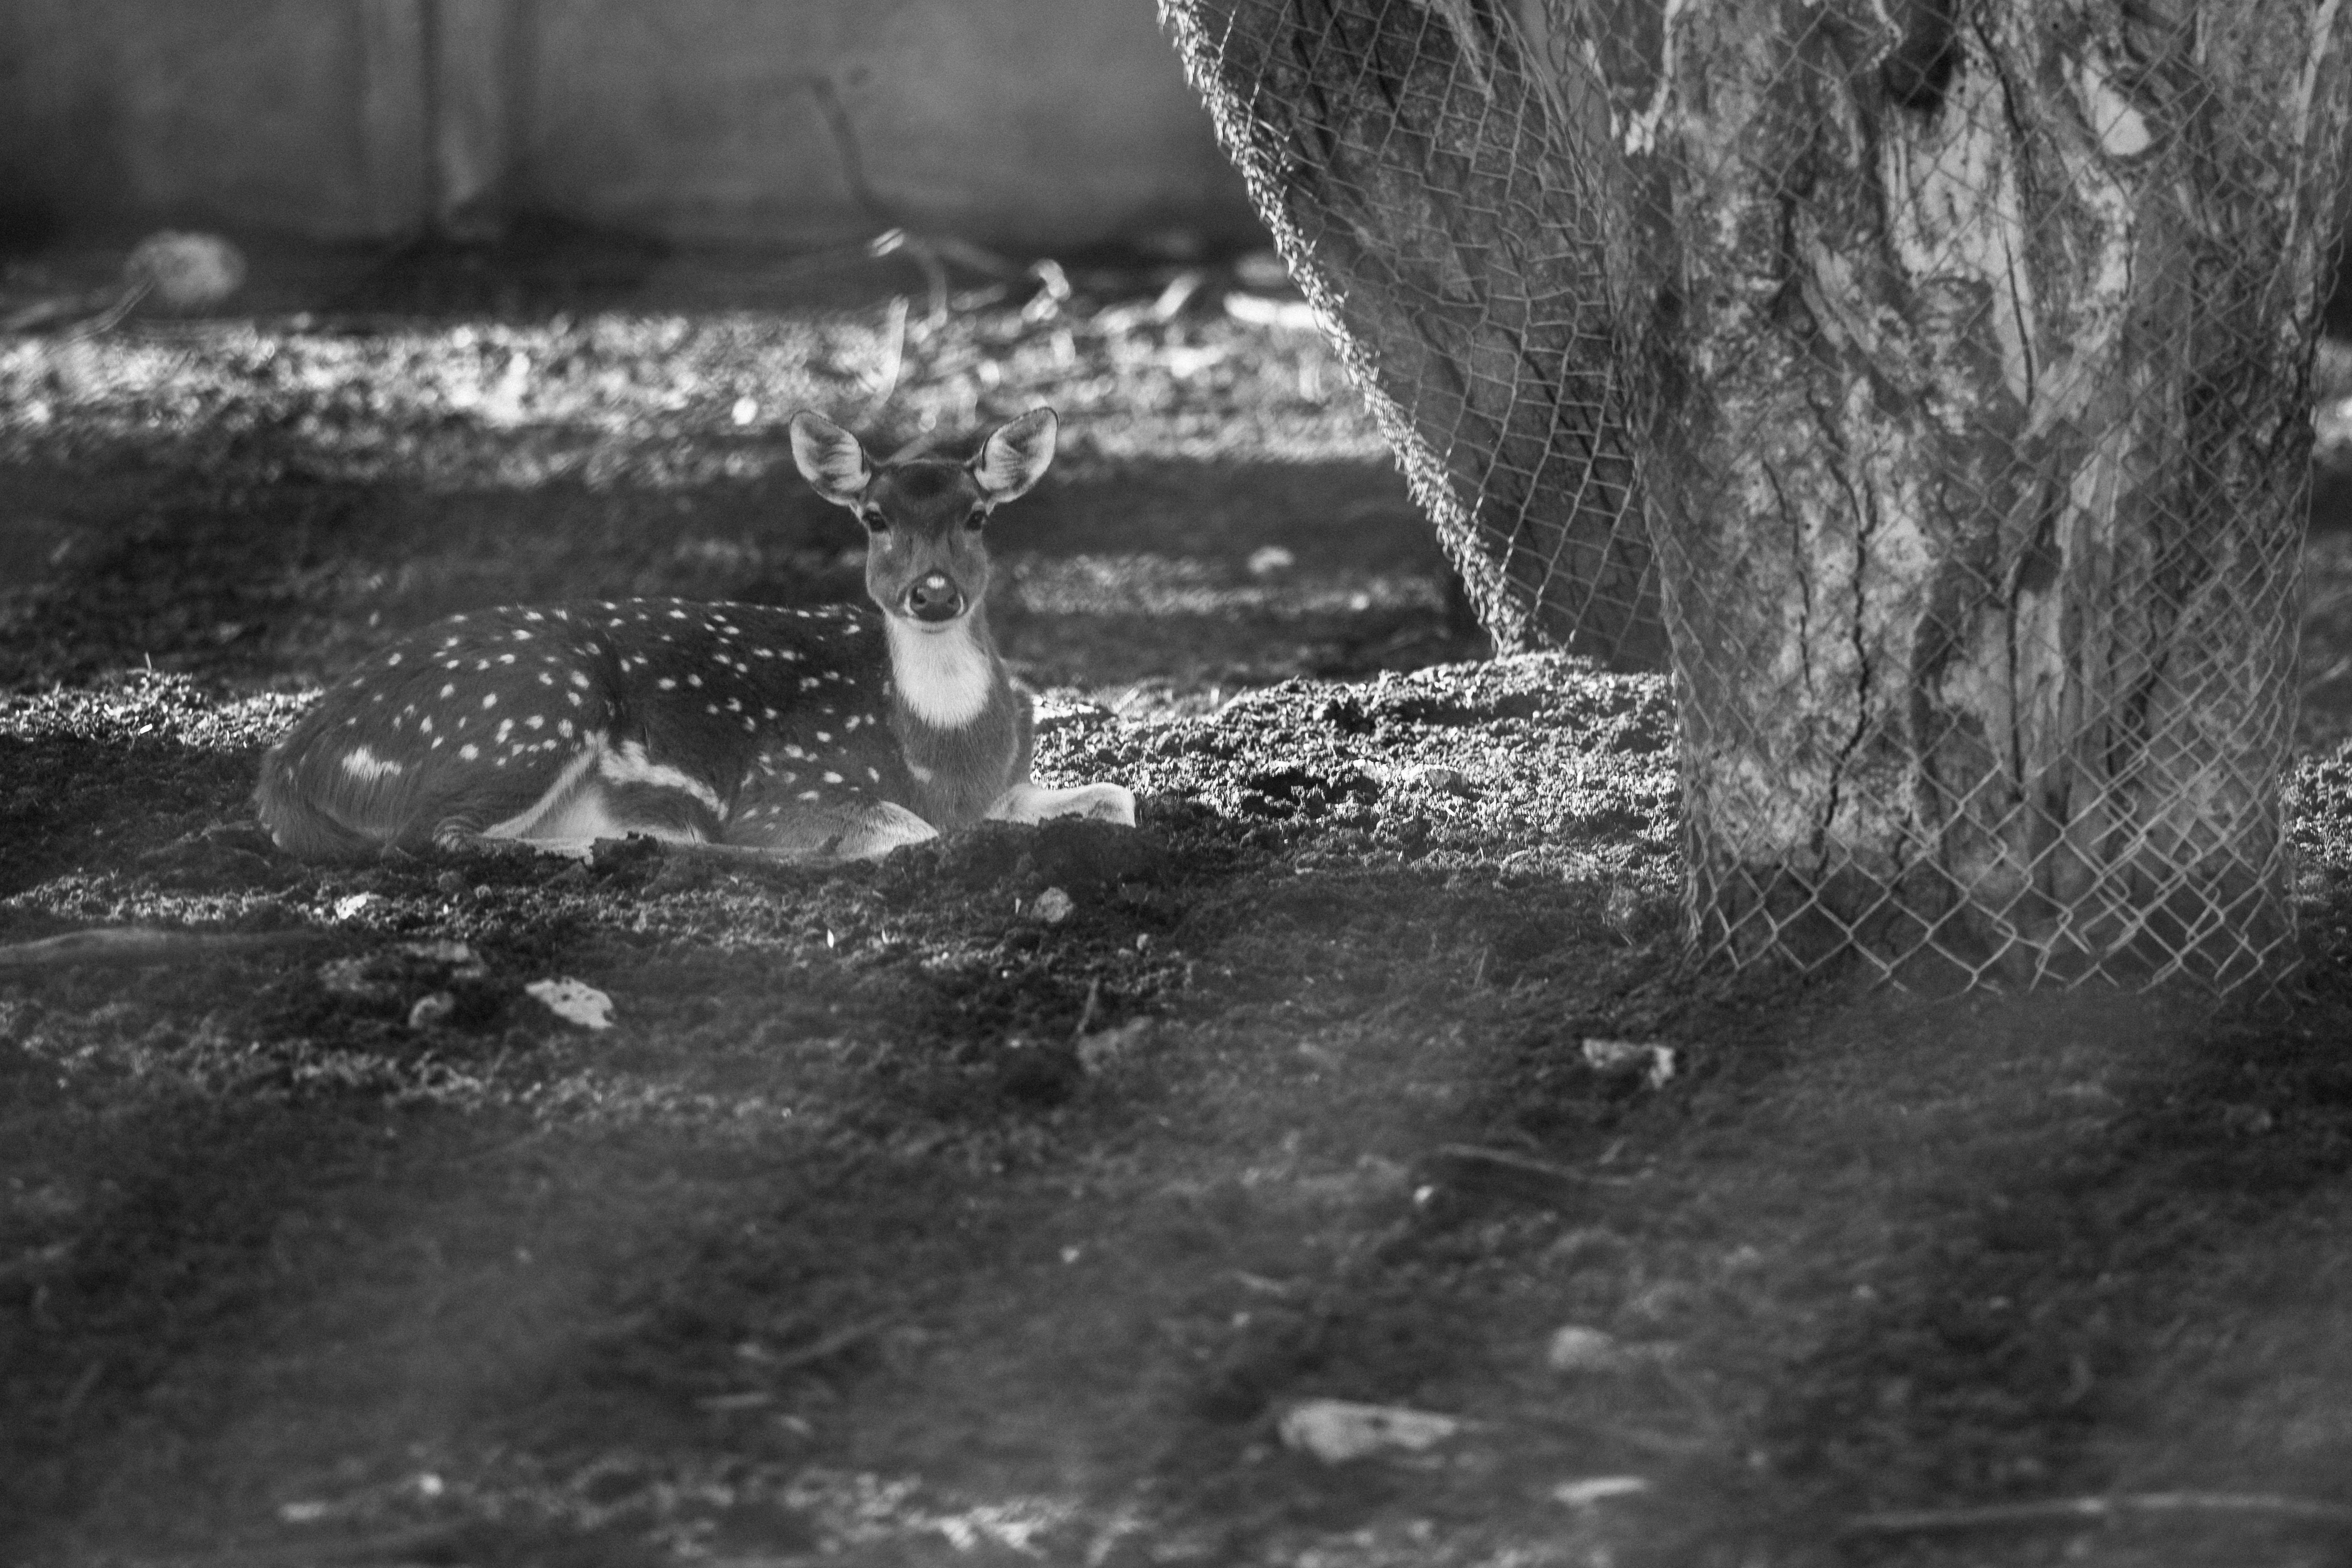
black and white, photography, wildlife, black, monochrome, monochrome photography